List of IATSE locals

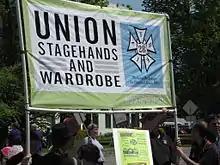

This is a list of Locals of the International Alliance of Theatrical Stage Employees.